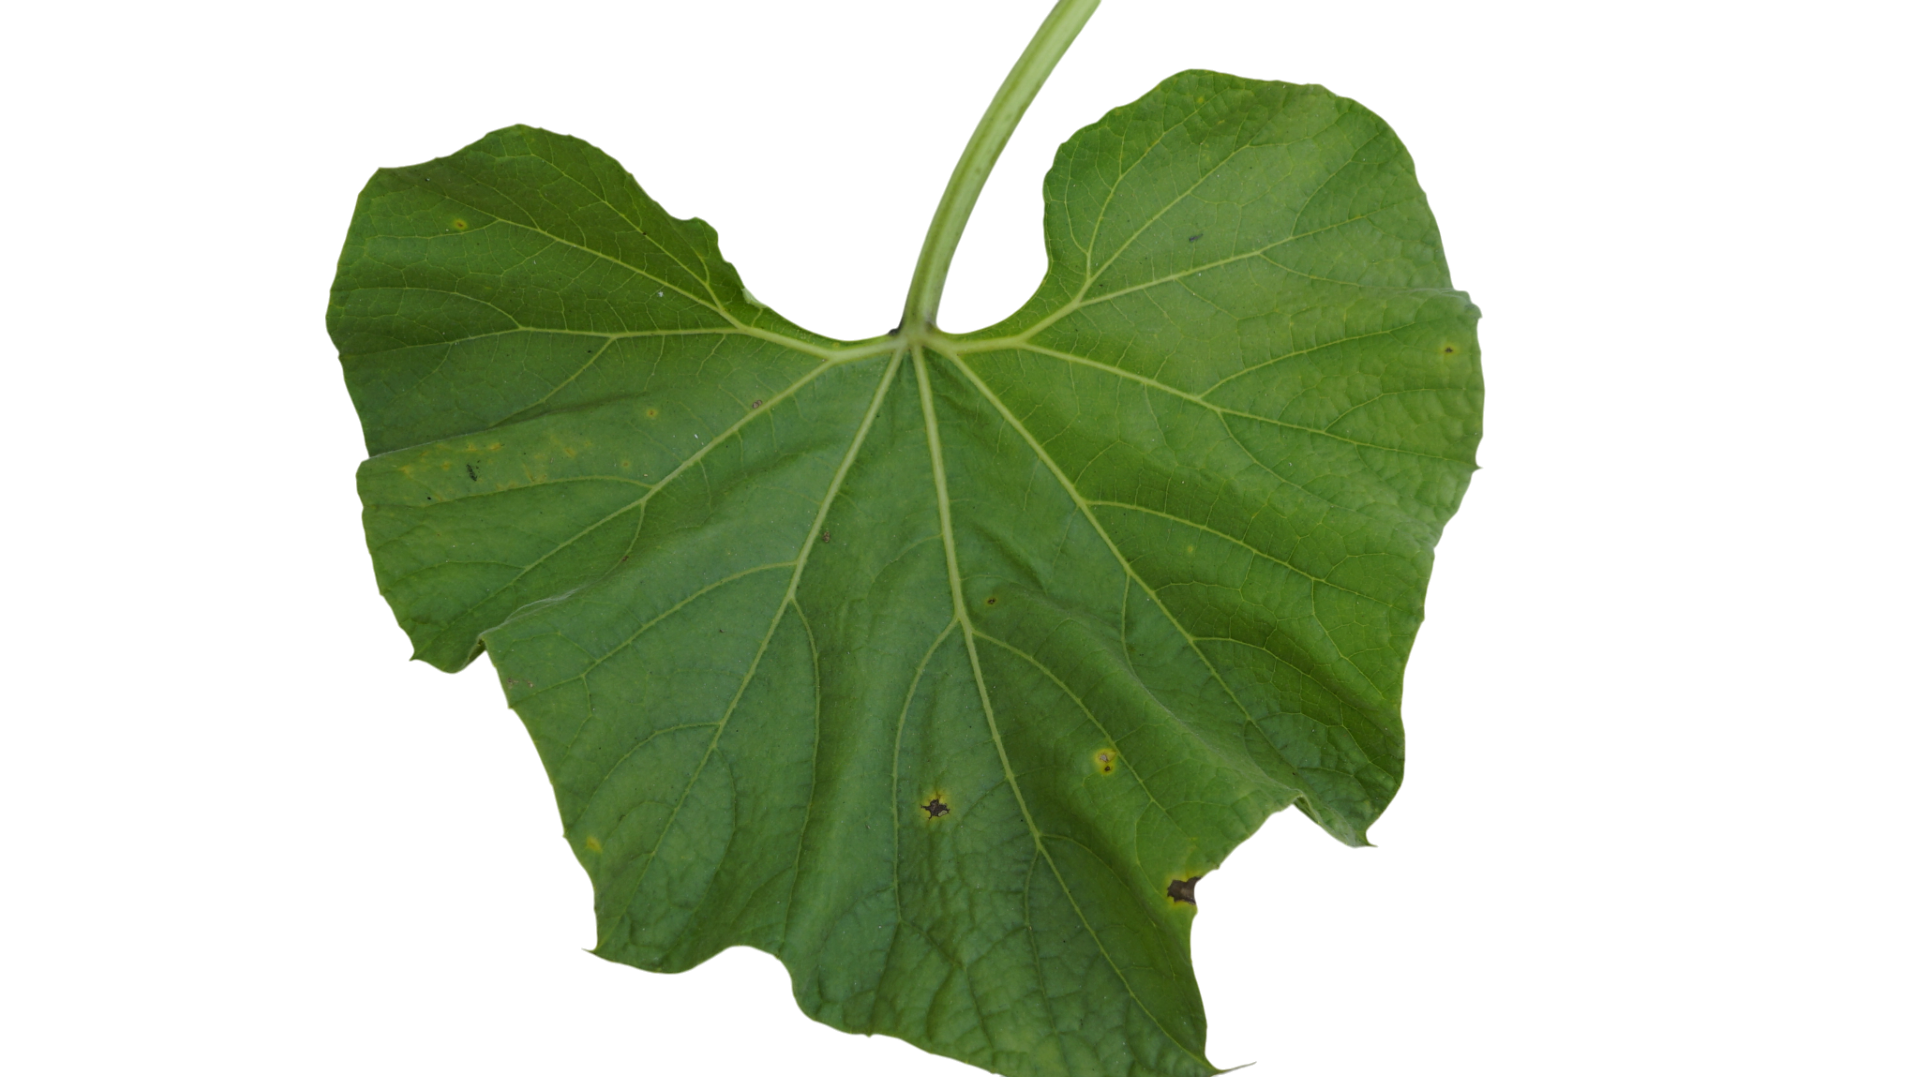
Crop: Bottle Gourd
Label: Early_Alternaria_Leaf_Blight